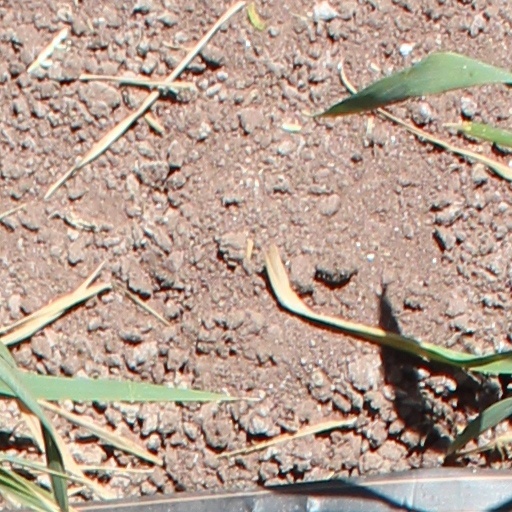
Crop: wheat